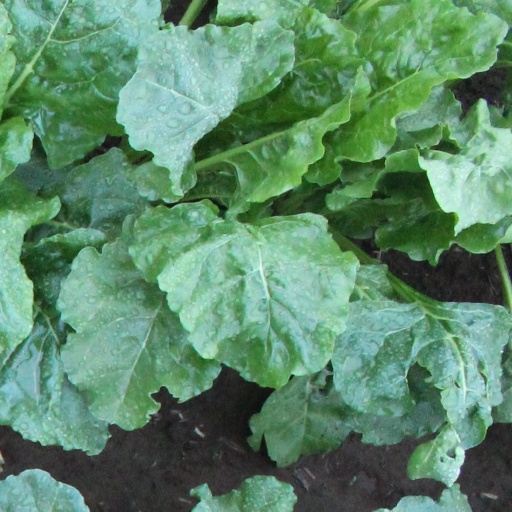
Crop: sugar beet